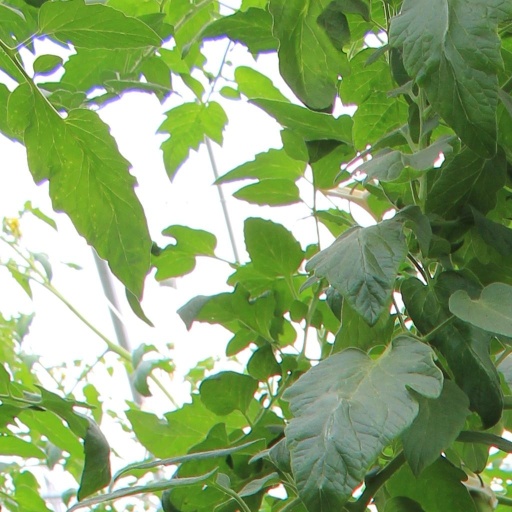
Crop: tomato